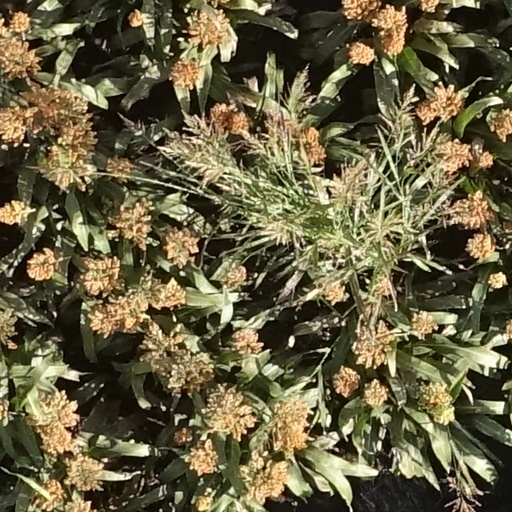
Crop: sorghum